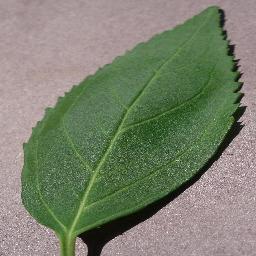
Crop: cherry
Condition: (including_sour)_healthy